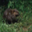
Label: beaver